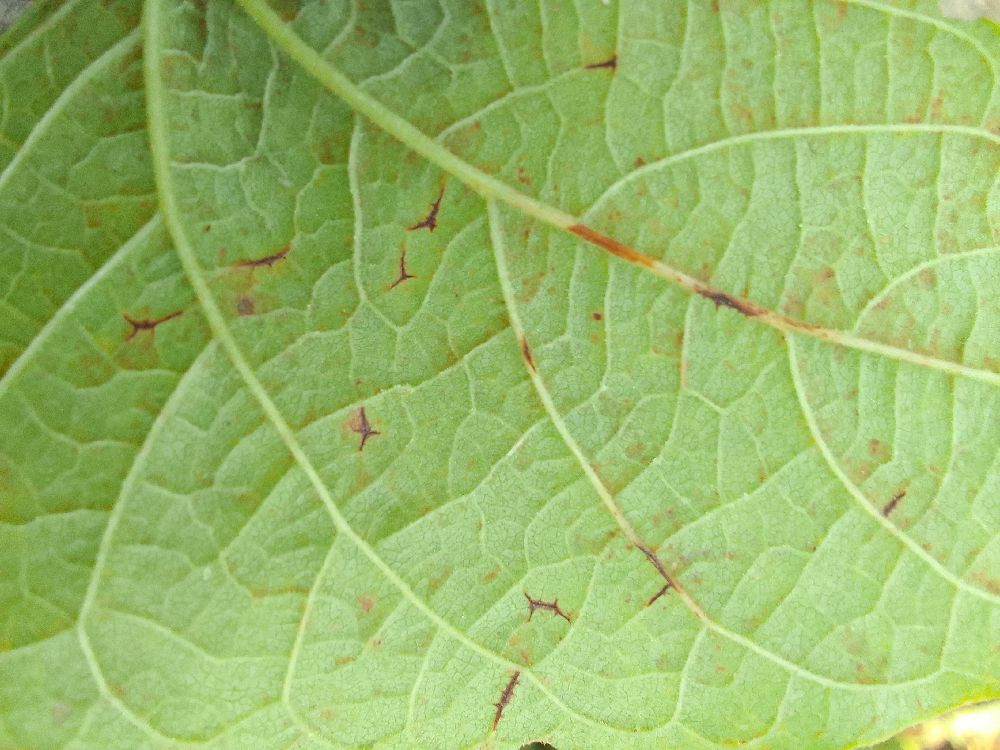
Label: anthracnose